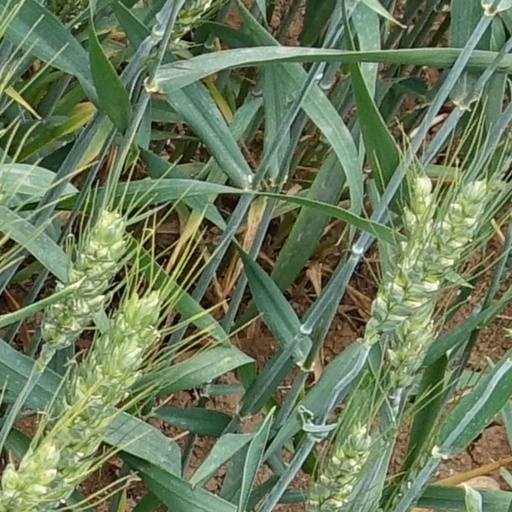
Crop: wheat